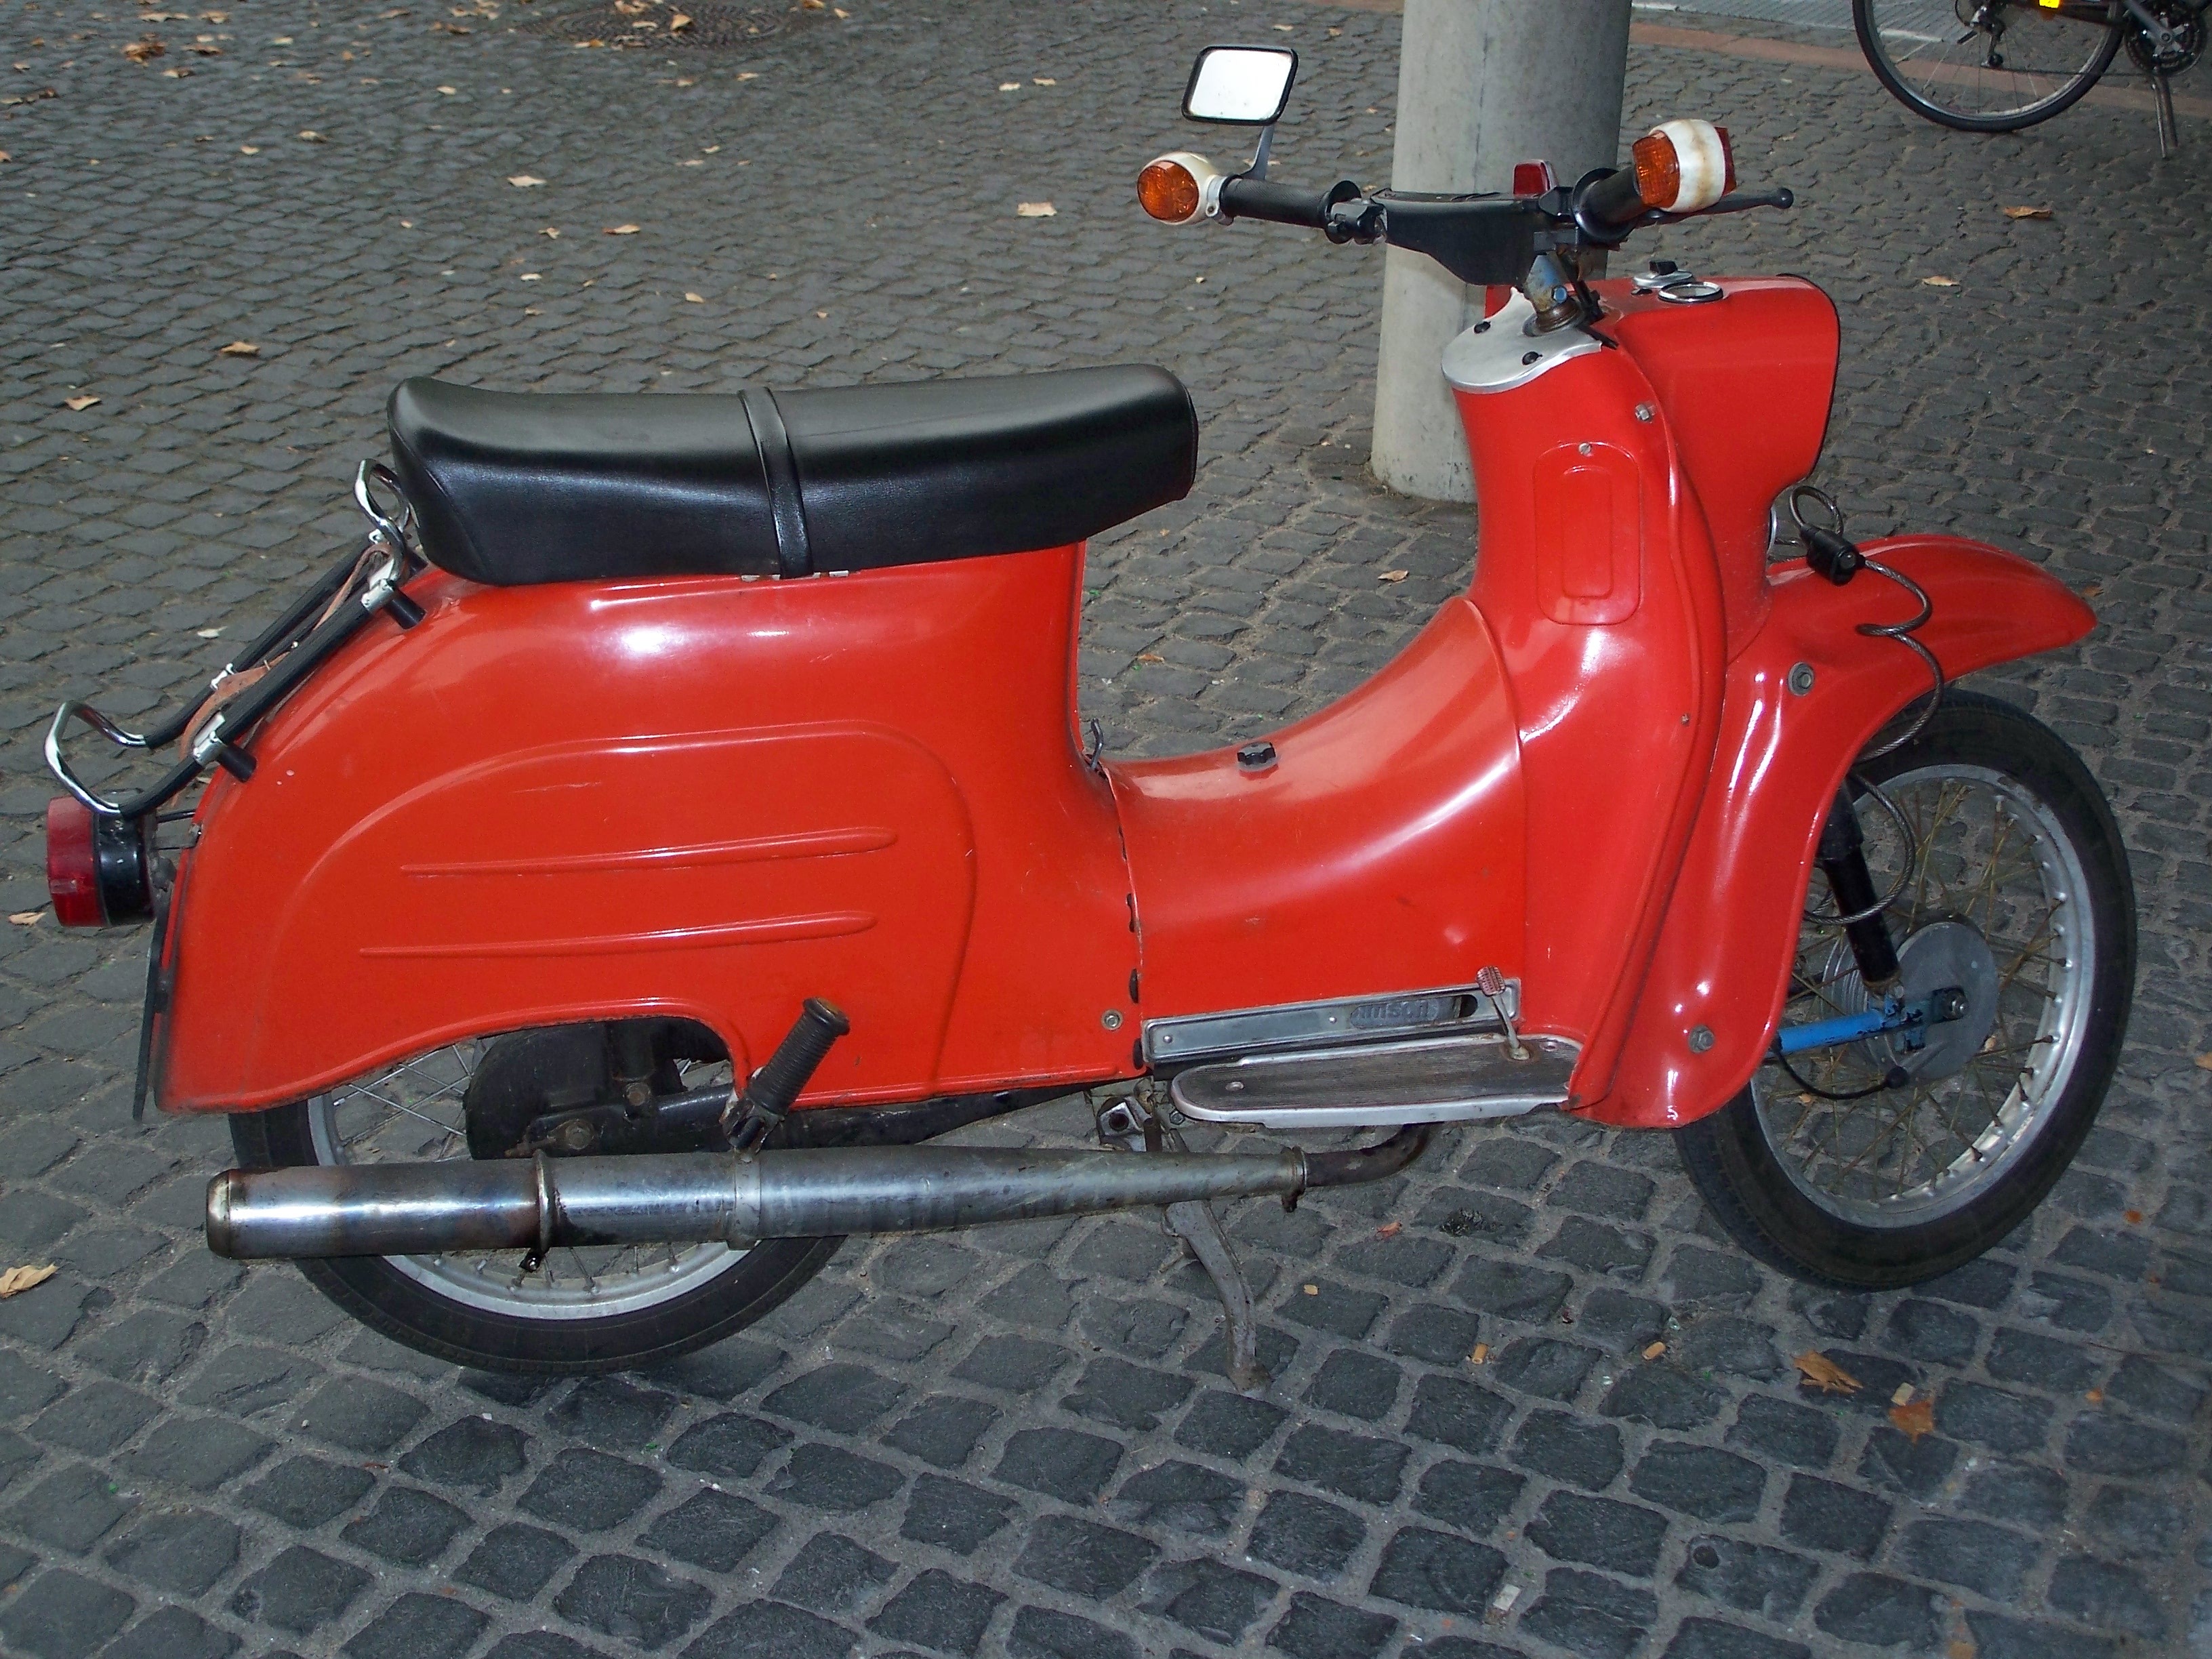
vintage, wheel, old, bike, transportation, vehicle, motorcycle, motorbike, bumper, classical, scooter, vespa, classic, simson, automobile make, automotive exterior, mid size car, autmobile